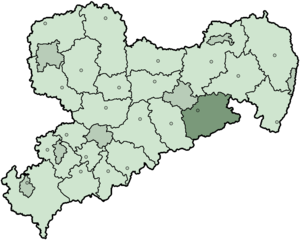
L'arrondissement de Suisse-Saxonne était un arrondissement de Saxe, dans le district de Dresde de 1994 à 2008.